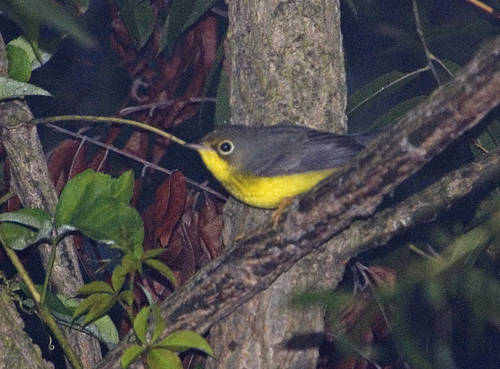
this is a bird with a yellow belly and breast and a grey back.
this is a small bird with yellow and black feathers, sm straight beak and white feathers around the eyesa small bird with a grey back, yellow throat and breast, white eye ring, and a short, sharp, bill.
this small bird has gray wings and head, and a yellow belly and breasts.
the small bird has a very long, curved yellowish beak and has a yellow belly and grey top feathers.
this small bird has a white eye ring, a yellow throat and belly, and grey and black secondaries.
a bird with yellow breast and body and the black back the head is small compared to its bodya small bird with a yellow belly, breast, and throat and dark brown brown wings.
this bird is yellow and black in color, and has a black beak.
this bird has wings that are grey and has a yellow belly
Species: Canada Warbler